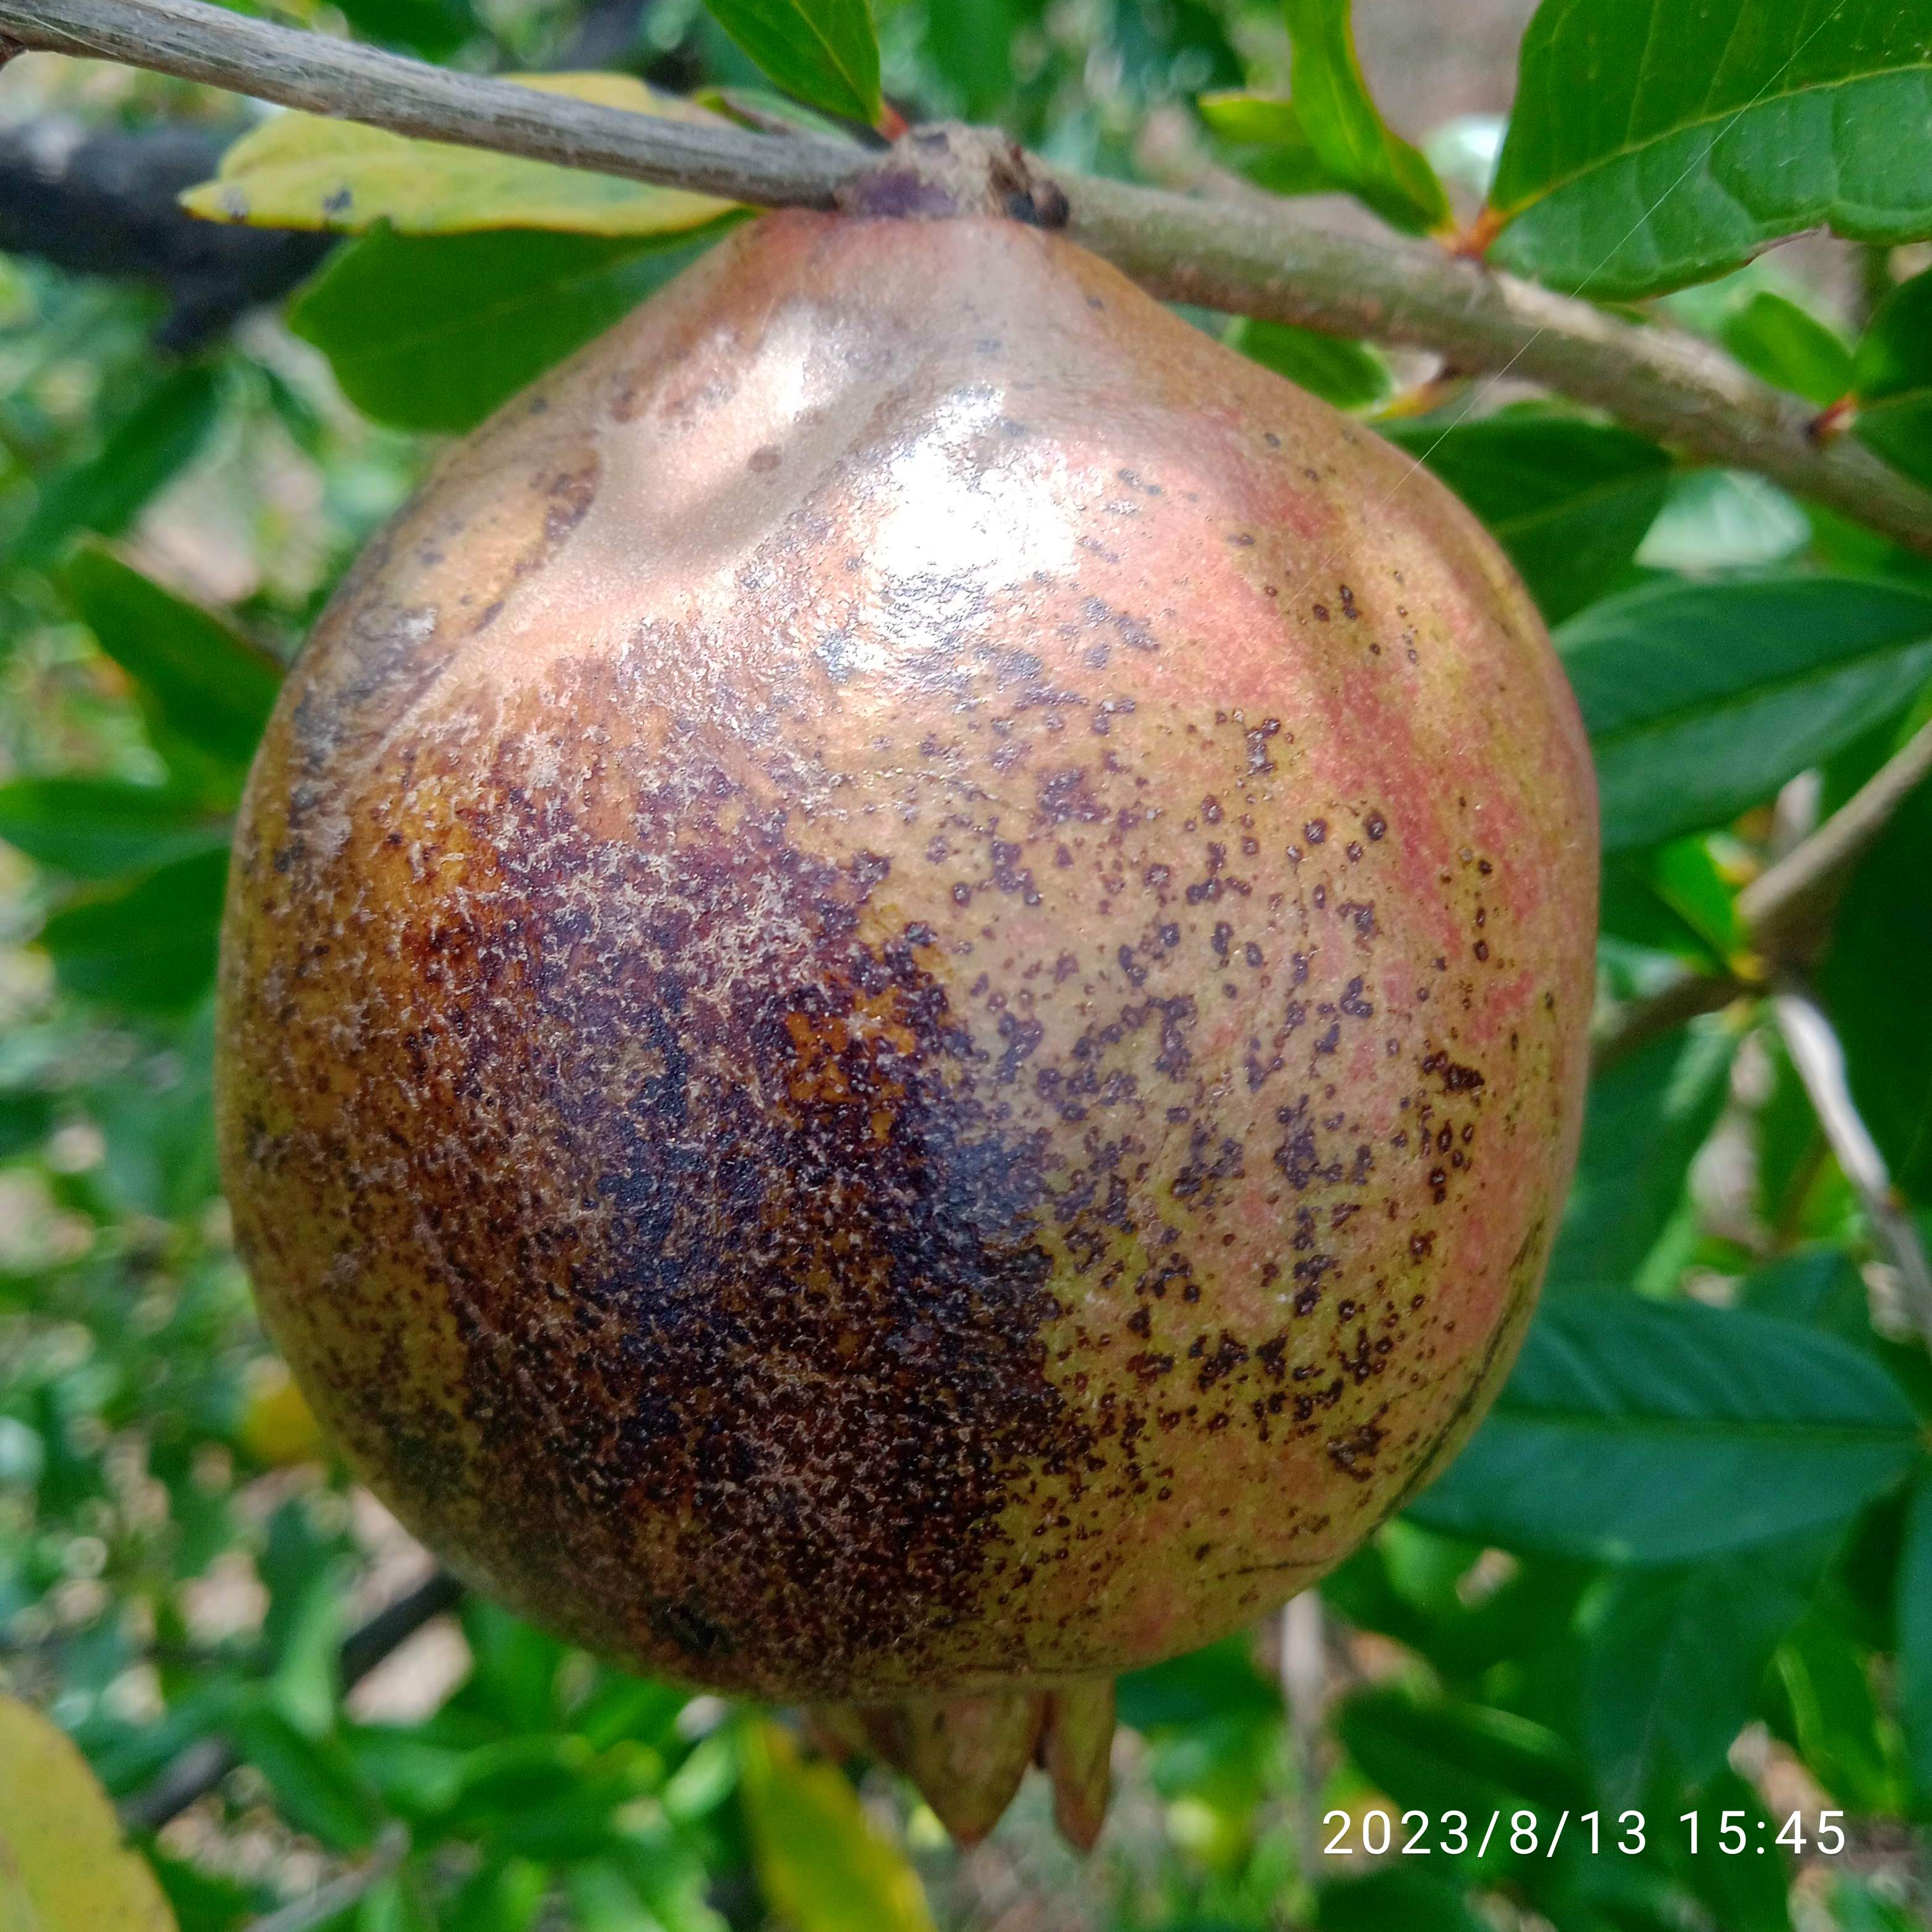
Label: Cercospora